Battle of Morotai

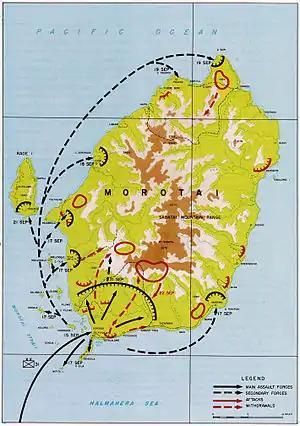
The movements of Allied and Japanese forces during the first weeks of the battle

The 31st Division continued its advance inland on 16 September. The division met little opposition and secured the planned perimeter line around the airfield area that afternoon. From 17 September, the 126th Infantry Regiment landed at several points on Morotai's coastline and offshore islands to establish radar stations and observation posts. These operations were generally unopposed, though patrols landed in northern Morotai made numerous contacts with small Japanese parties. The 2nd Provisional Raiding Unit attempted to infiltrate into the Allied perimeter on the night of 18 September but was not successful.